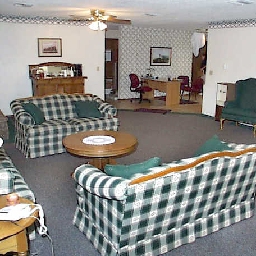
Room type: livingroom